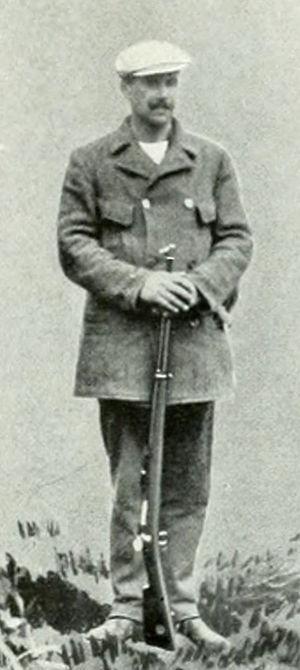
Alfred Gomer Albert Swahn, né le 20 août 1879 à Uddevalla et mort le 16 mars 1931 à Stockholm, est un tireur suédois ayant participé à quatre Jeux olympiques et remporté plusieurs médailles.